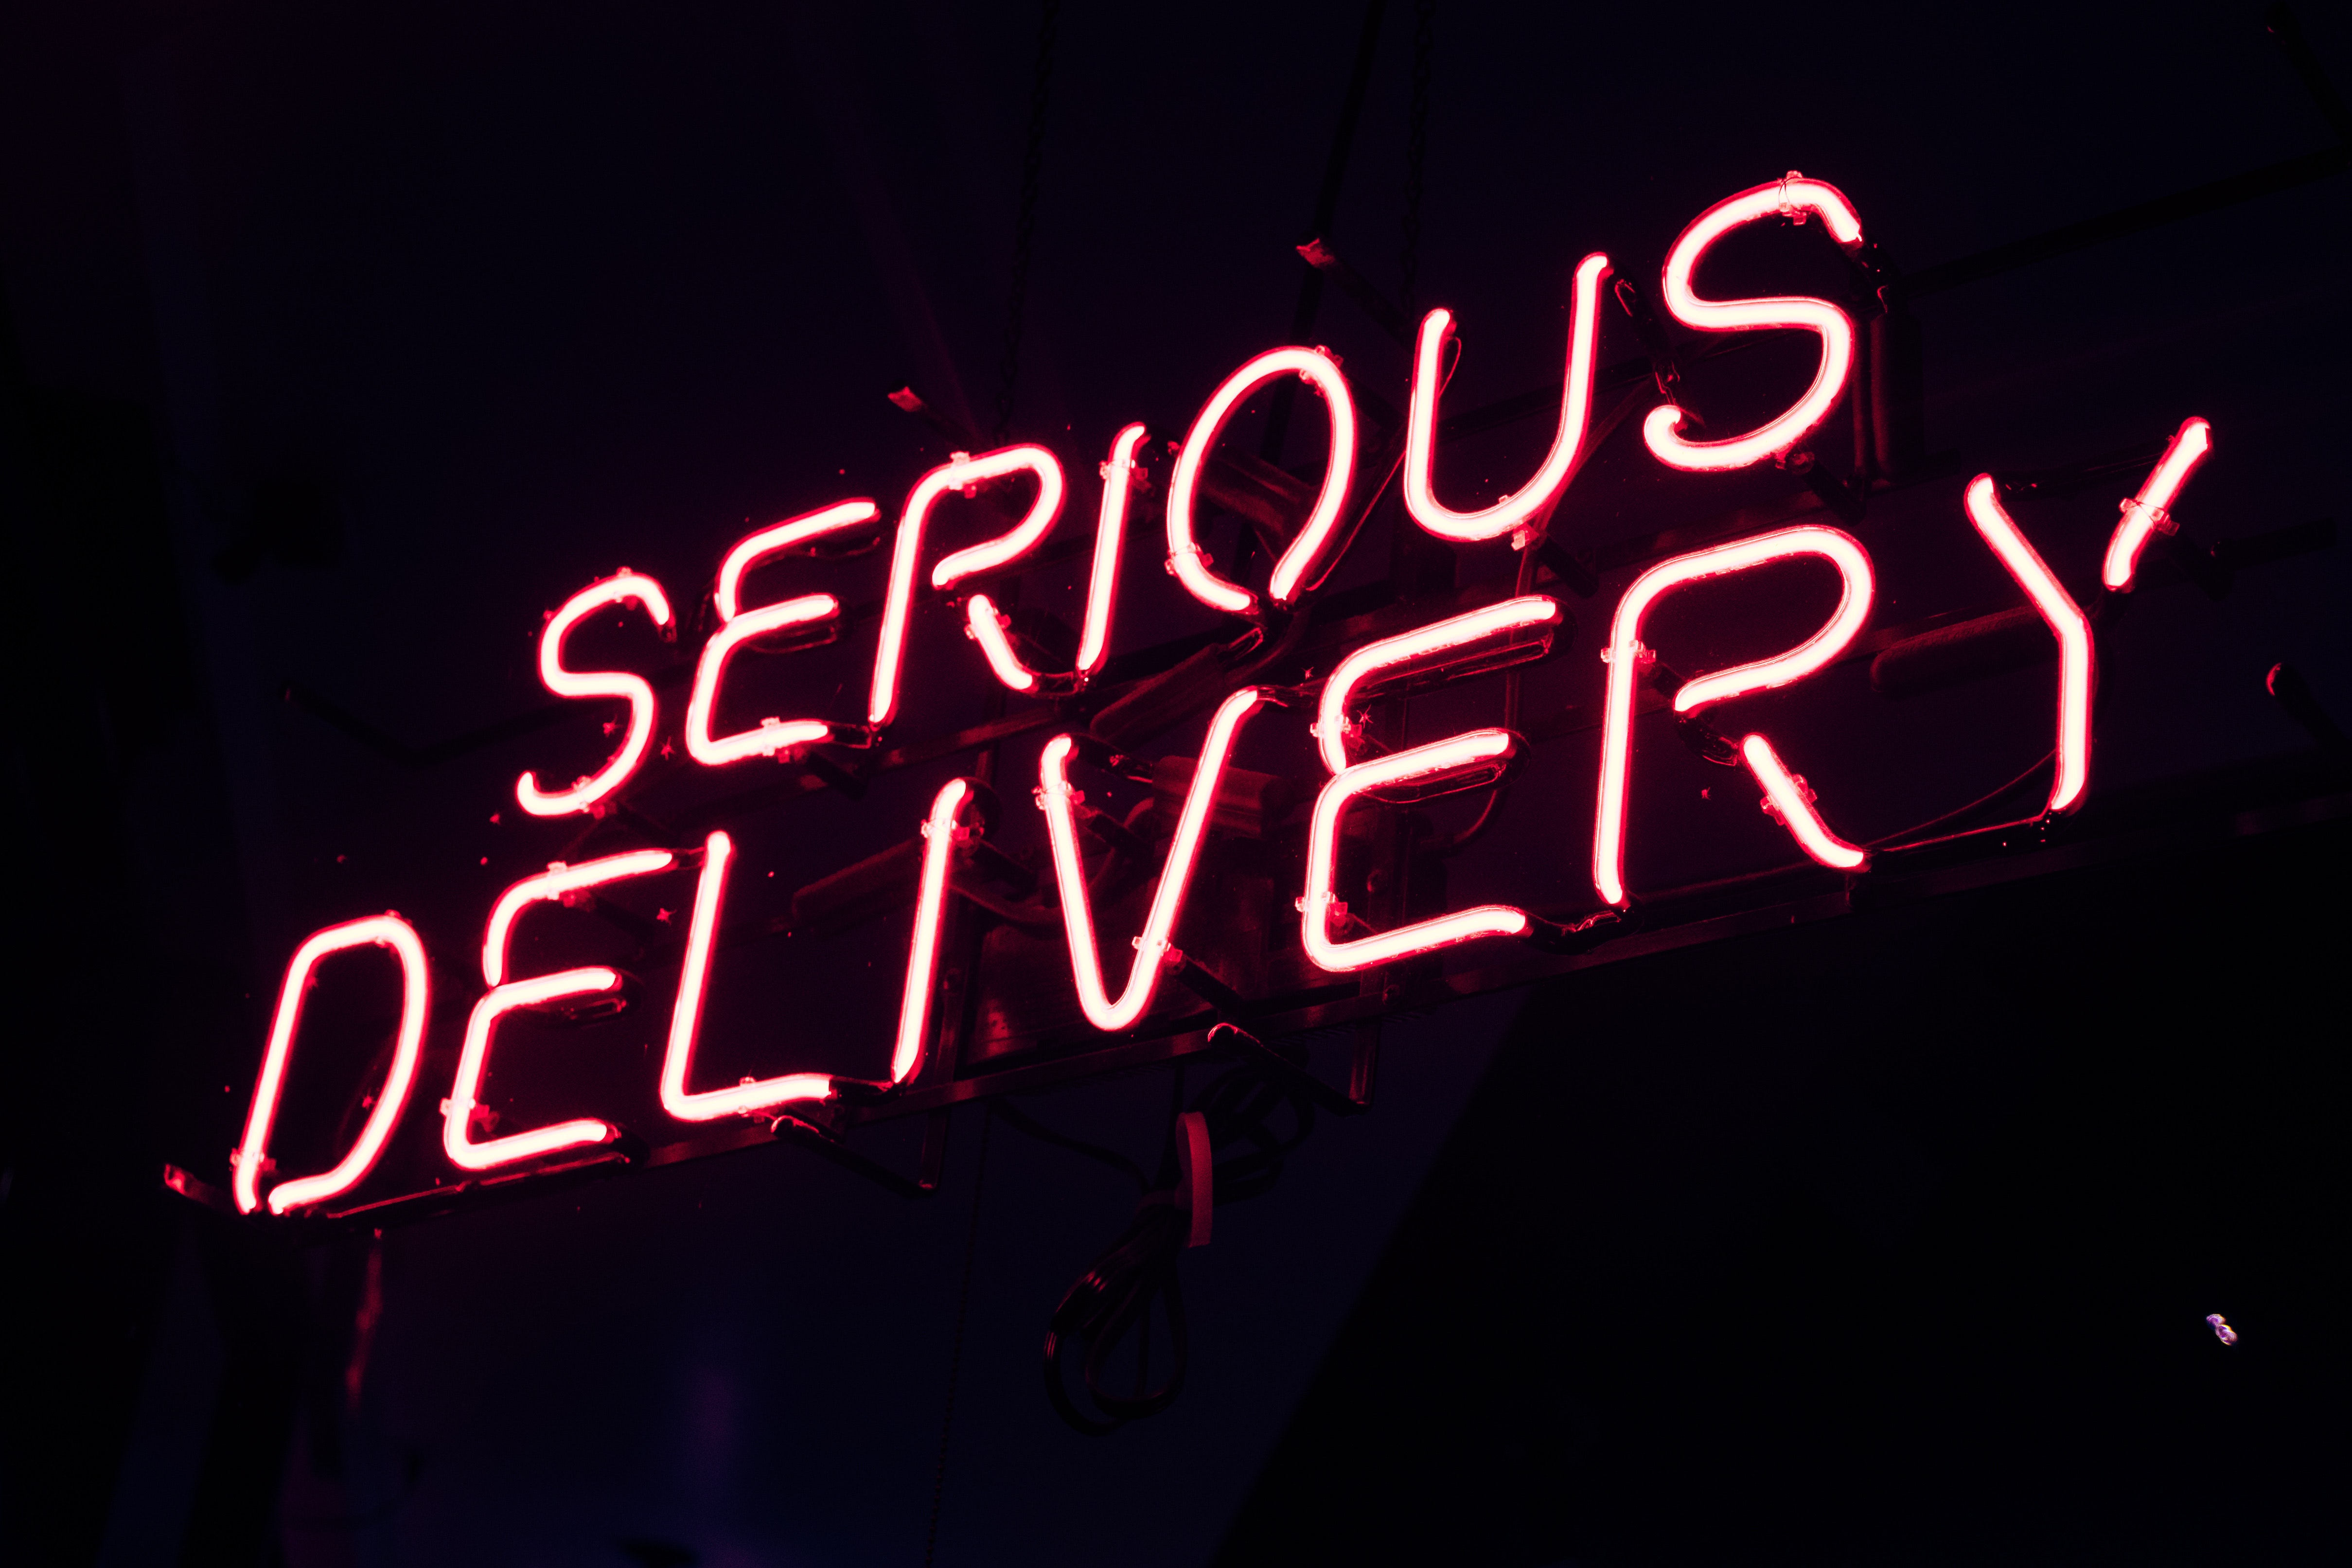
text, font, neon, electronic signage, neon sign, red, signage, display device, technology, Visual effect lighting, electronic device, darkness, night